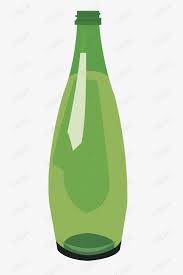
Label: glass